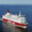
Label: ship